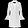
Label: Coat